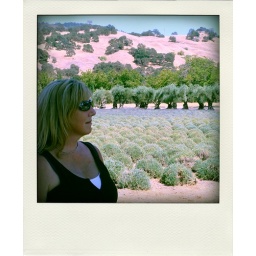
Polaroid version of Jen standing in front of a field of lavender at the Ceago vineyard.